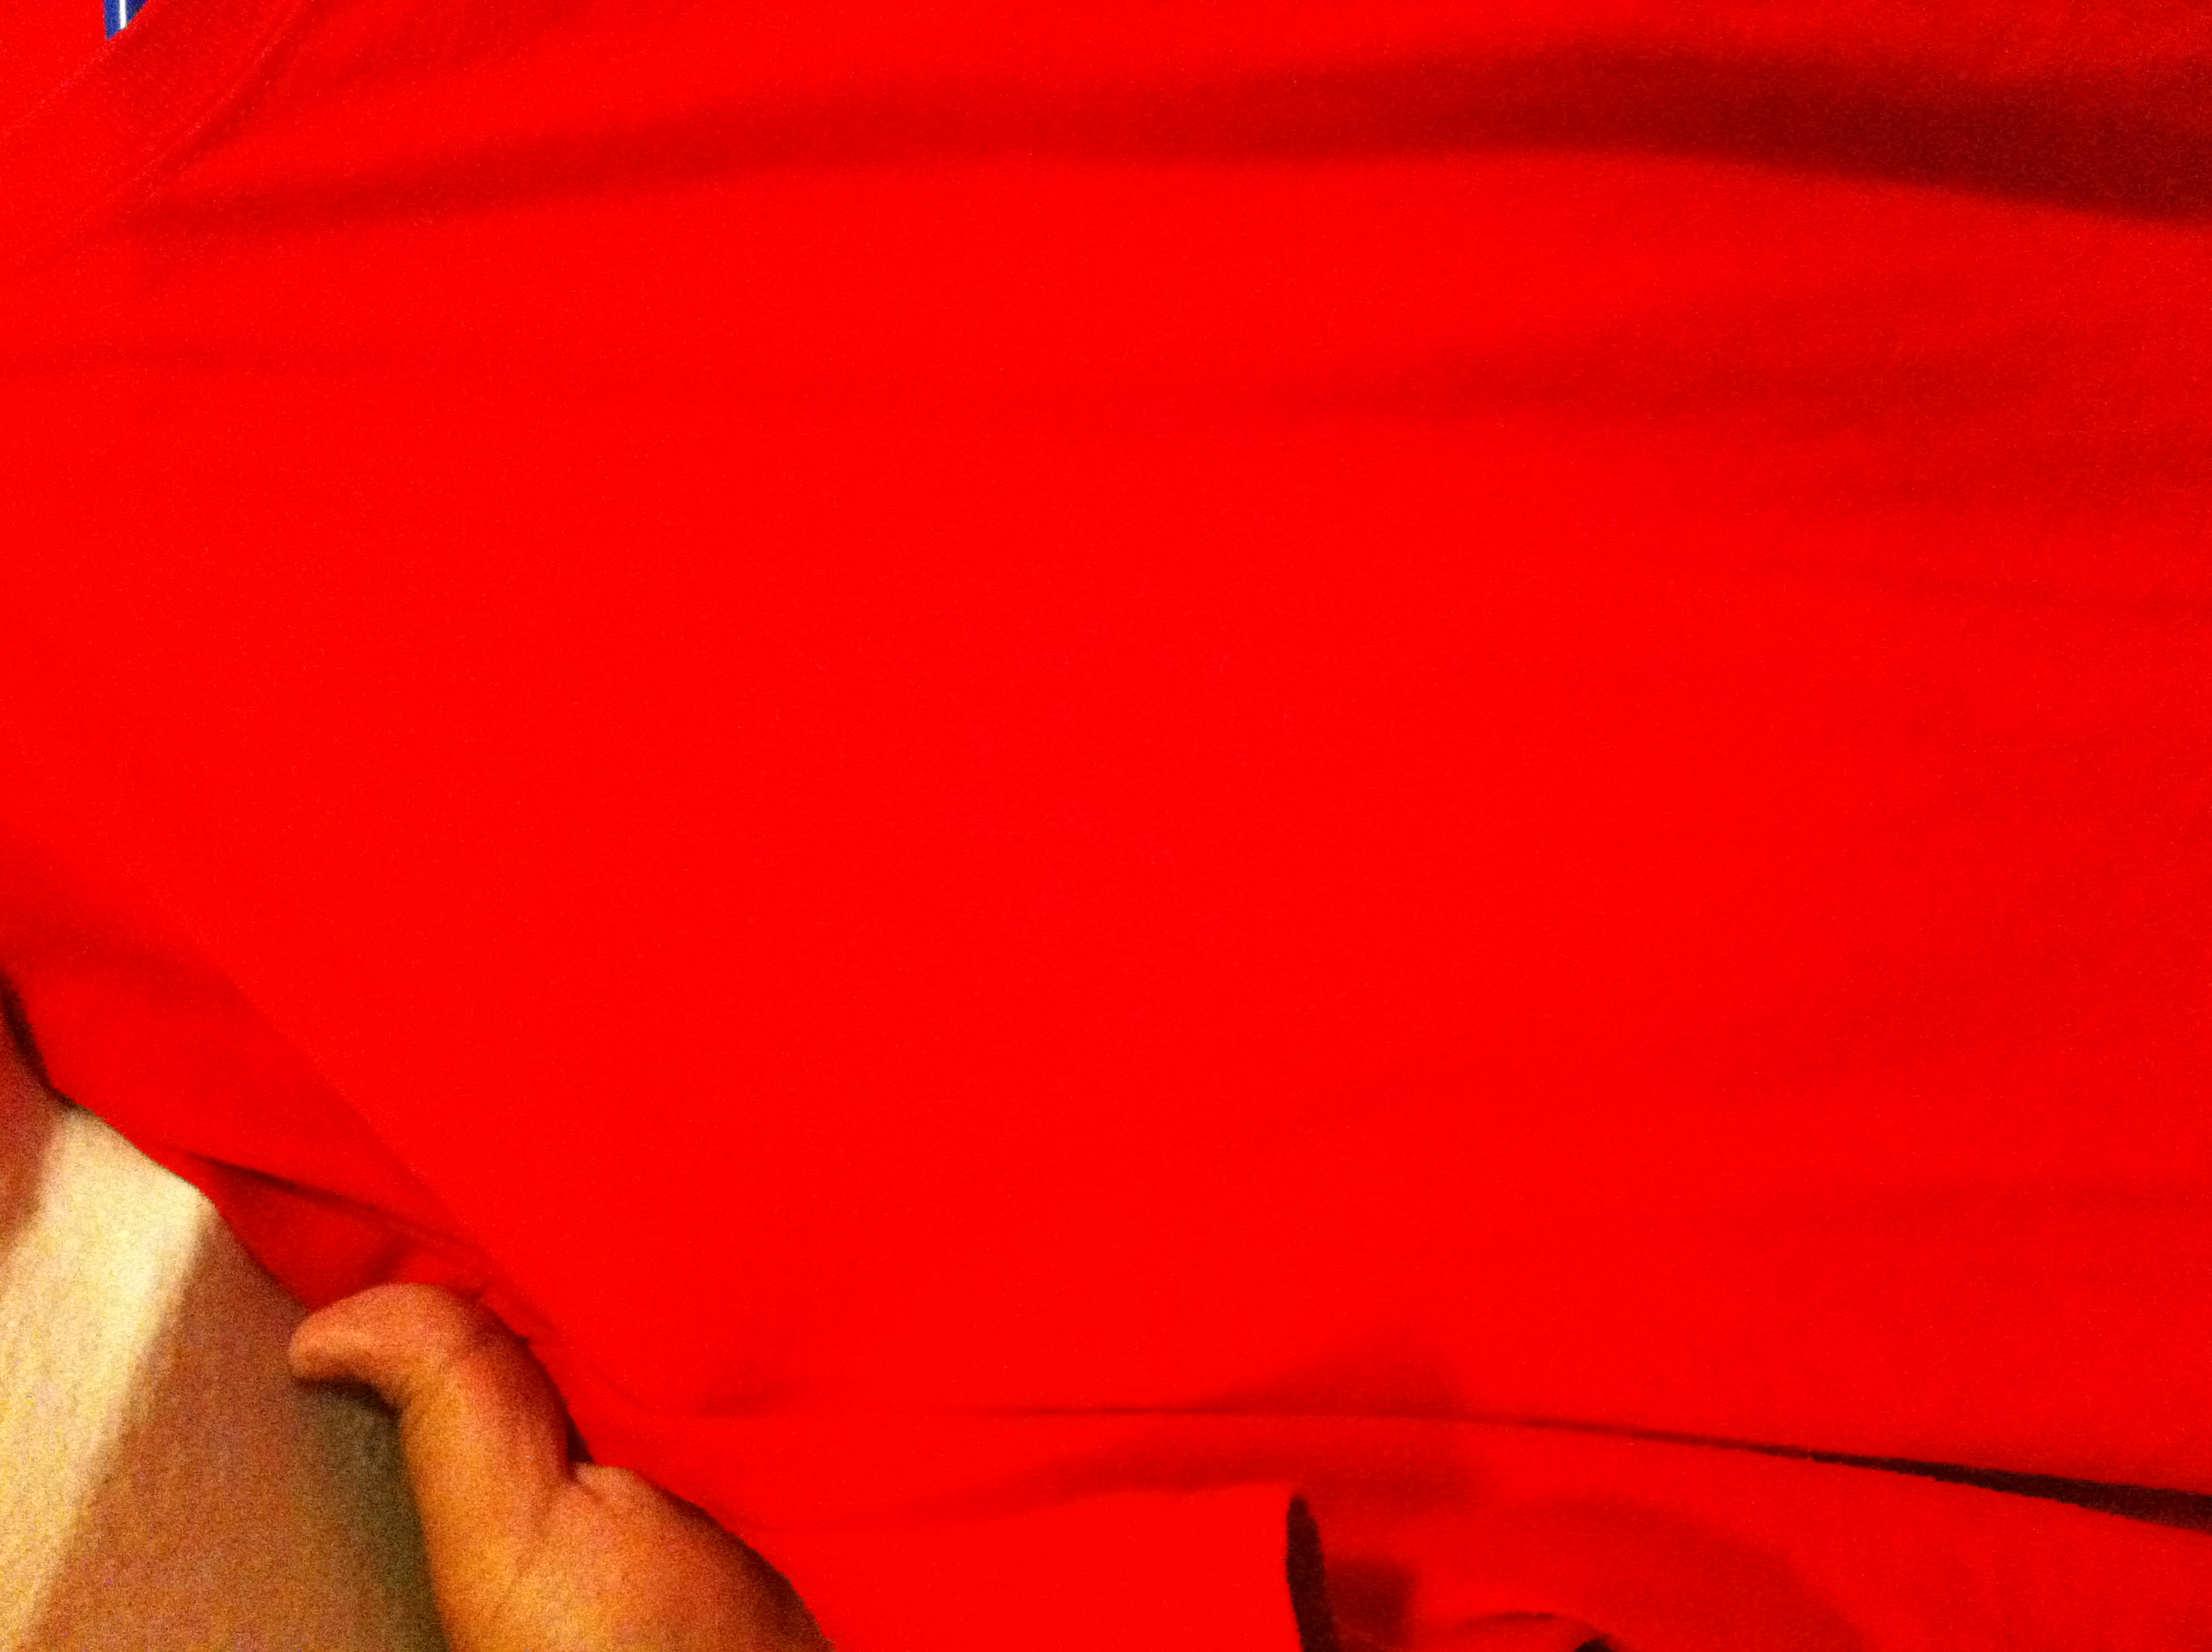Question: What color is this shirt?
Answer: red